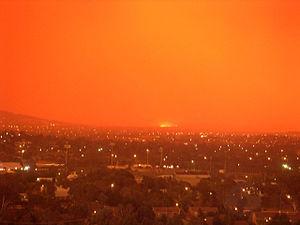
Une tempête de feu est un incendie atteignant une telle intensité qu'il engendre et maintient son propre système de vents. C'est le plus souvent un phénomène naturel, créé durant certains des plus grands feux de brousse et feux de forêts. L'incendie de Peshtigo et les feux du mercredi des Cendres en sont deux exemples. Des tempêtes de feu peuvent aussi être le résultat délibéré d'explosions ciblées, telles que celles ayant résulté des bombardements aériens incendiaires de Dresde, Hambourg, Tokyo, et des bombardements atomiques d'Hiroshima et Nagasaki.